Liliana Cavani

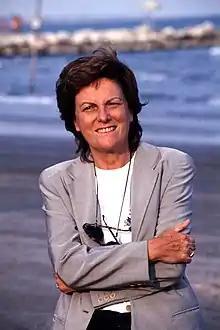
Cavani in 1993

Liliana Cavani (born 12 January 1933) is an Italian film director and screenwriter. Cavani became internationally known after the success of her 1974 feature film "Il portiere di notte" ("The Night Porter"). Her films have historical concerns. In addition to feature films and documentaries, she has also directed opera.